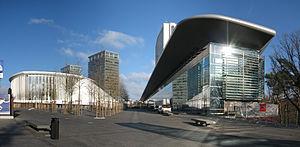
Kirchberg est l'un des 24 quartiers de Luxembourg-ville.